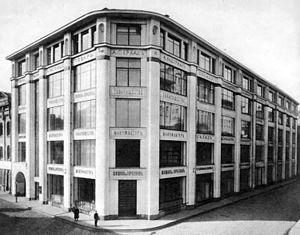
L'architecture Art nouveau en Russie, appelée aussi Modern ou Architecture moderne en langue russe, est un mouvement artistique, qui a suivi, en Russie, la tendance apparue en Belgique et en France entre 1893 et 1895, dans les réalisations des architectes Victor Horta et Henry van de Velde. Le mouvement belgo-français s'est étendu en Europe et aux États-Unis où il pénétra tous les arts de l'espace. Il porte des noms différents dans les différents pays : Modern style en Grande-Bretagne, Jugendstil en Allemagne, Style Liberty en Italie, Tiffany aux États-Unis, Art nouveau en France et en Belgique, et Modern en Russie.